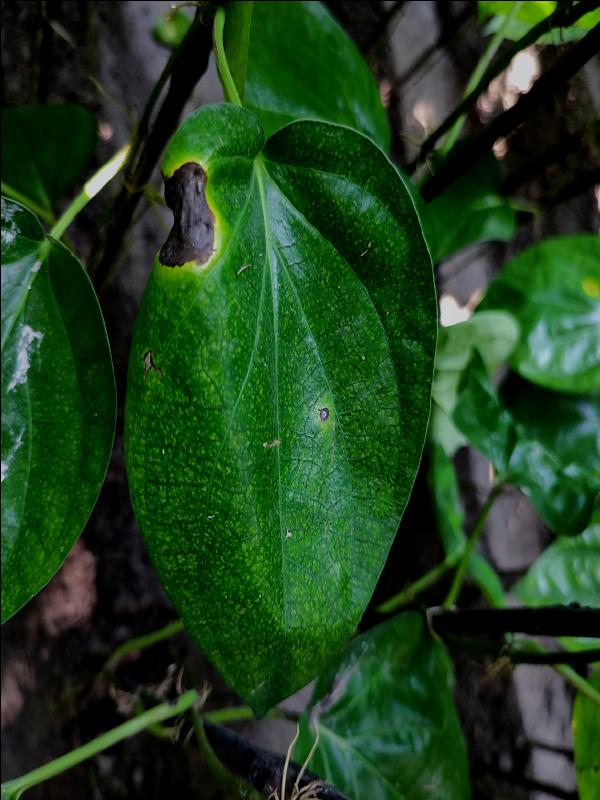
Label: Bacterial_Leaf_Disease